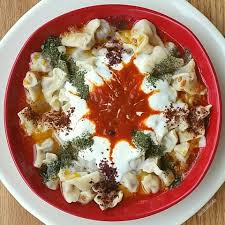
Label: manti